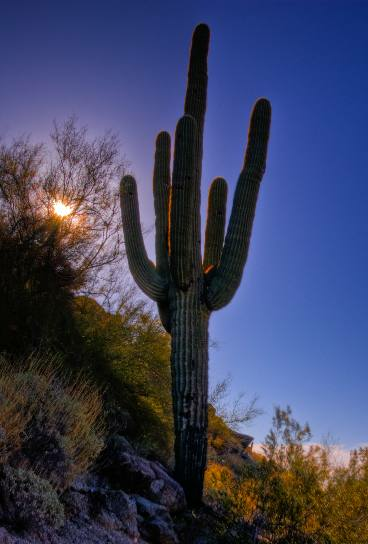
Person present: No